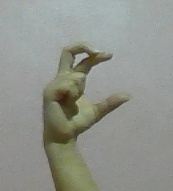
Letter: thal